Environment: real
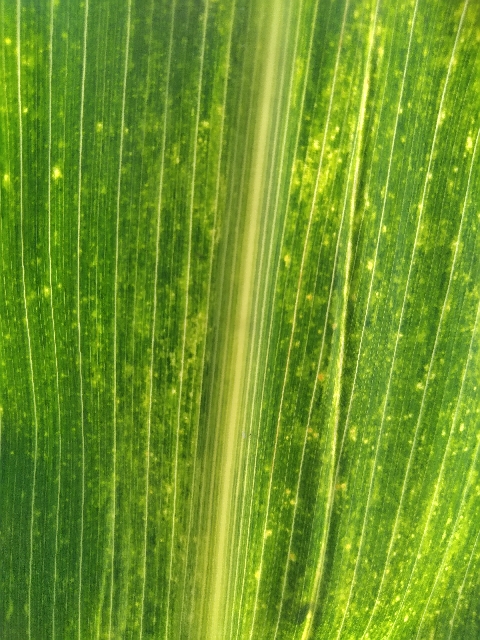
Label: lethal_necrosis